List of number-one singles of 2007 (Canada)

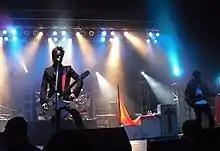
Thirty Seconds to Mars' "The Kill" reached number-one for two weeks in March.

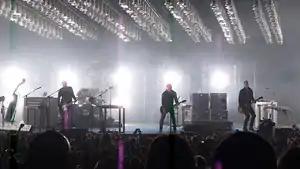
Nine Inch Nails' "Survivalism" was number-one for 5 weeks, before the Canadian Singles Chart was replaced with the Canadian Hot 100.

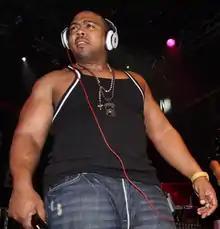
Timbaland ("pictured") earned three number-one singles in 2007. "Apologize", which featured OneRepublic, topped the Canadian Hot 100 for the last nine weeks of 2007, becoming the longest-running number-one single of the year.

The following lists the number-one best-selling singles in Canada in 2007 published in "Billboard" magazine under the "Hits of the World" section. Only songs released as physical singles qualified for this chart during this time. During this period, the singles market in Canada was very limited in both scope and availability, and in many cases, these songs received little or no radio support. For tracks other than those by "American Idol" or "Canadian Idol" winners, sales were likely to be less than 1,000 per week. Nevertheless, this was the only singles chart Canadians had until June 2007, when the Canadian Hot 100 was made available to the public, succeeding the Canadian Digital Song Sales Chart.